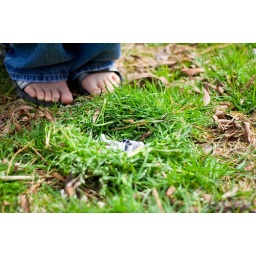
boy feet in grass ~ SOOC Saturday